Drascombe

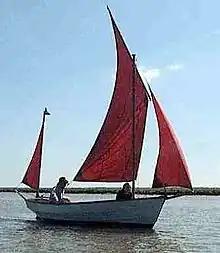
Drascombe Dabber

Although smaller than the Lugger, the Dabber carries a full yawl rig on main and mizzen masts. However, the Dabber can easily be distinguished by its bowsprit and transom-hung rudder.